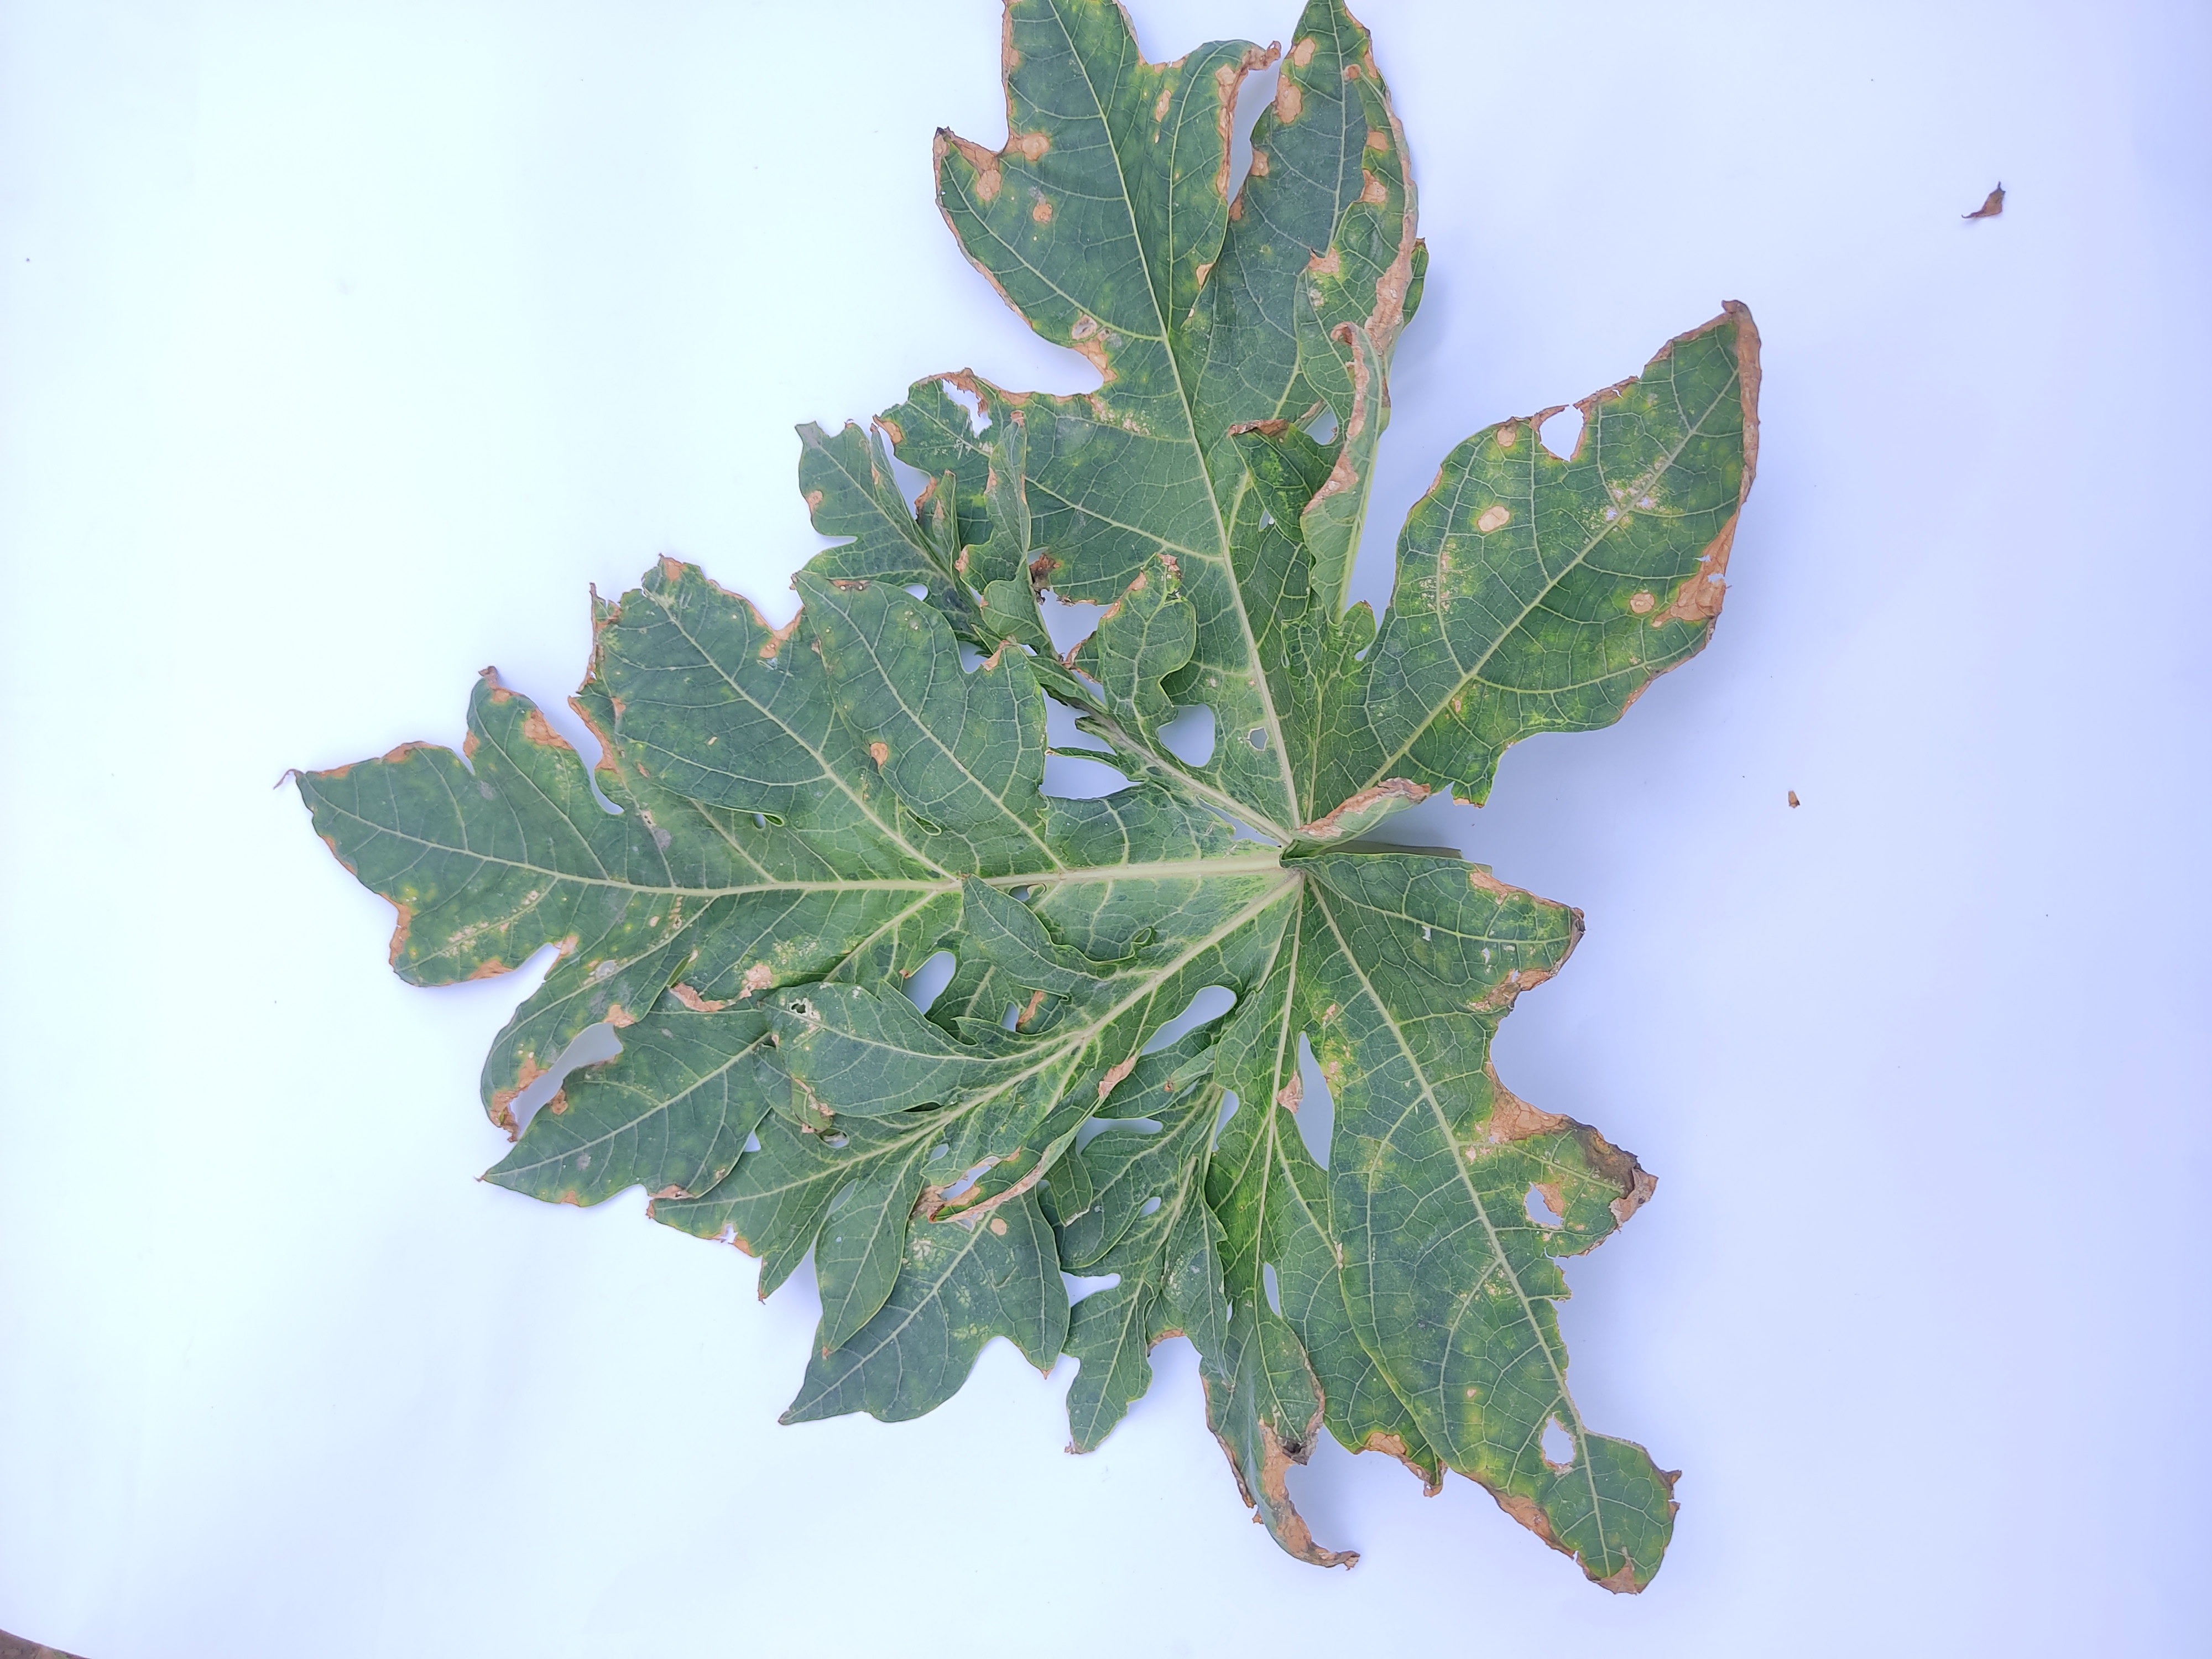
Label: Mite Disease